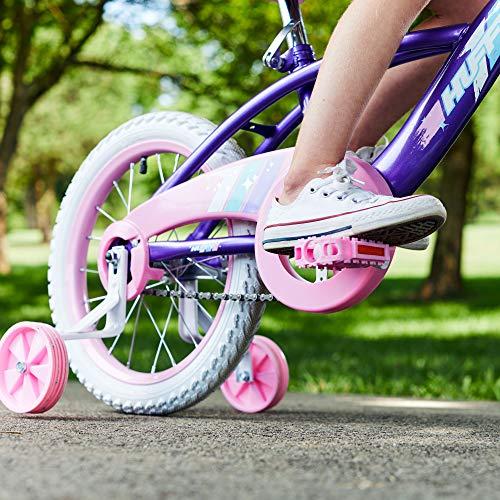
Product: Huffy 18" Glimmer Girls Bike, Amethyst
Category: Sports & Outdoors | Outdoor Recreation | Cycling | Kids' Bikes & Accessories | Kids' Bikes
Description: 18" Girls bike with removable training wheels is great for beginning riders; ideal for ages 4-8 with a rider height of 42-49 inches; details like shimmering streamers make it even more fun.
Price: $119.99
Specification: ASIN:B07DK4XYZ8|ShippingWeight:33pounds(Viewshippingratesandpolicies)|DateFirstAvailable:June5,2018